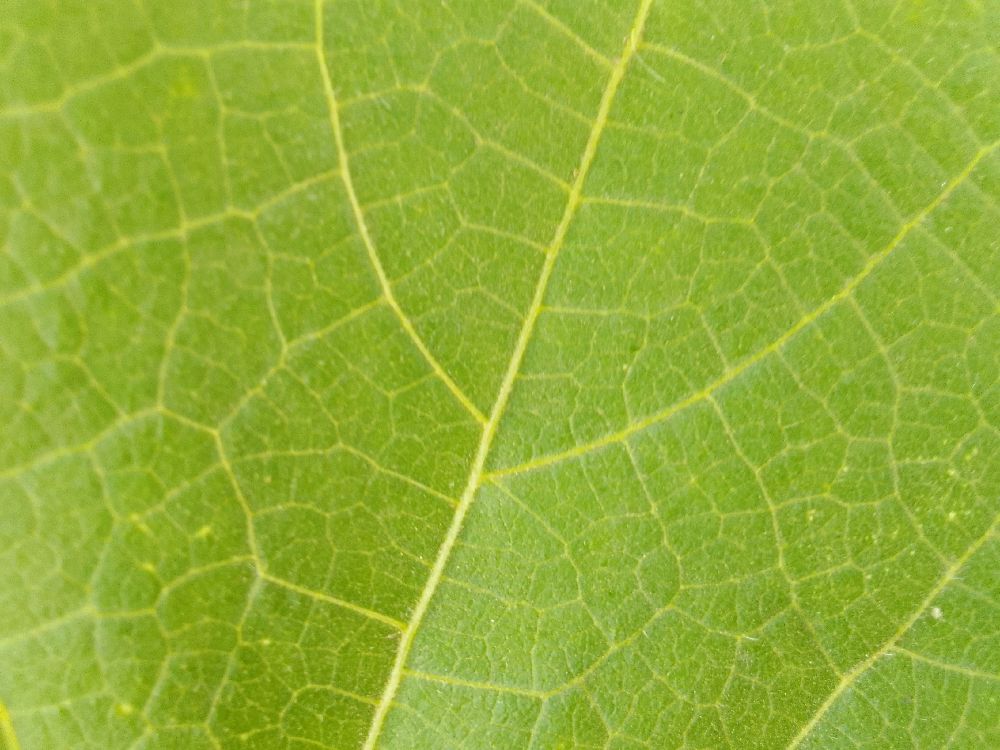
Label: healthy